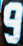
Number: 9